Marju Lepajõe

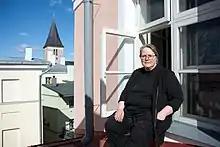
Marju Lepajõe on Tartu University roof

Marju Lepajõe (28 October 1962 - 4 July 2019) was an Estonian classical philologist, translator and religious historian.